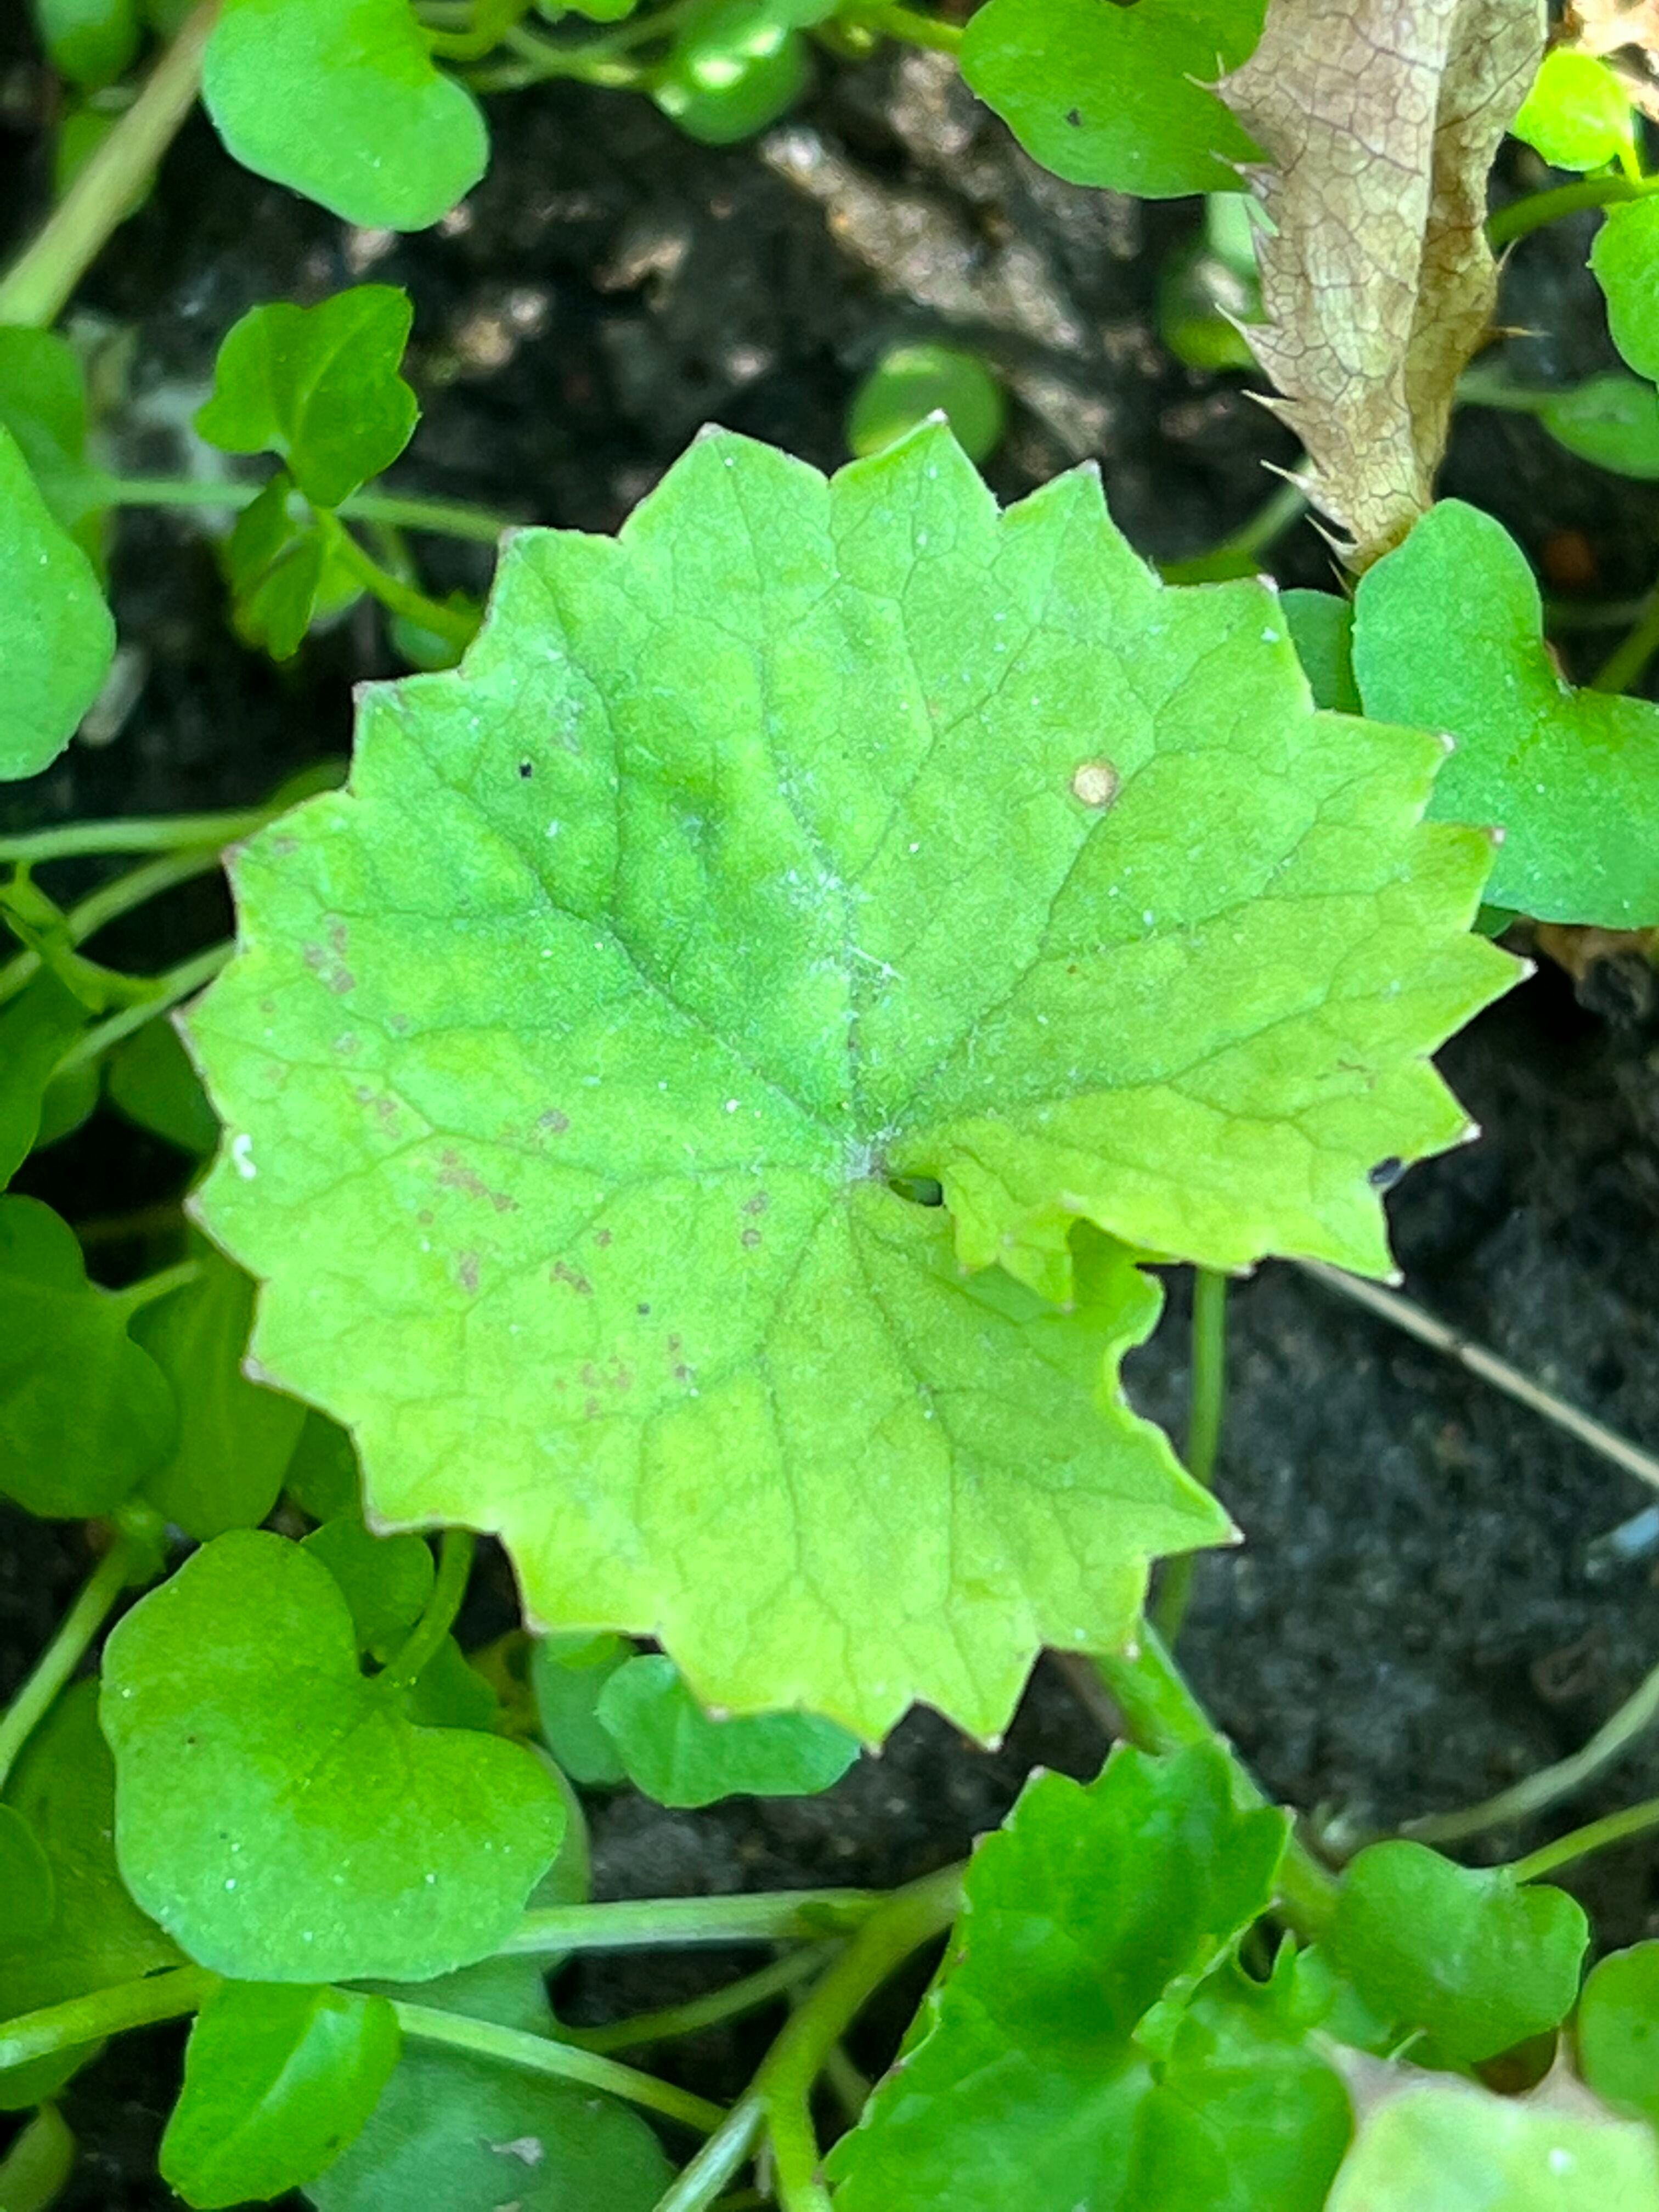
Plant species: centella-asiatica